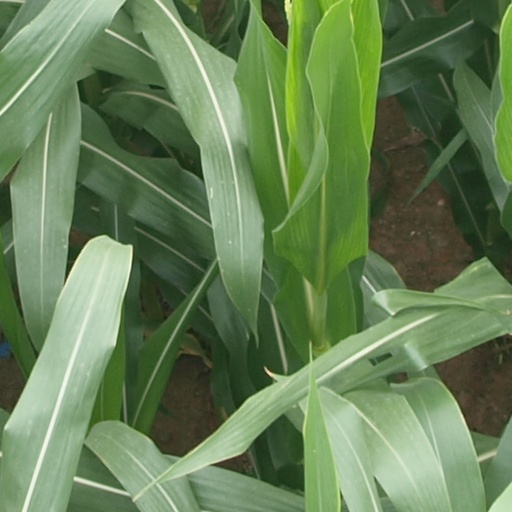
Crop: maize; corn